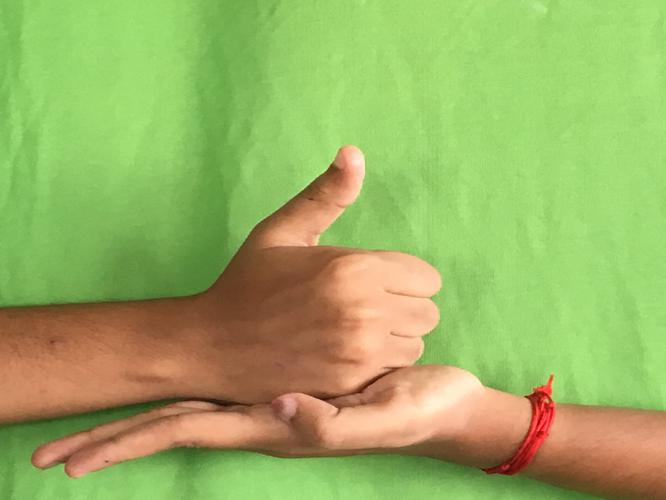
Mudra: Shivalinga
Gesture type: double_hand